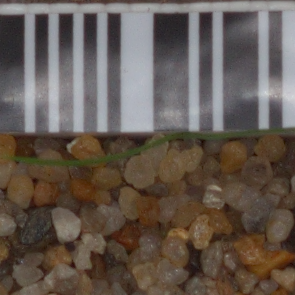
Label: loose_silkybent